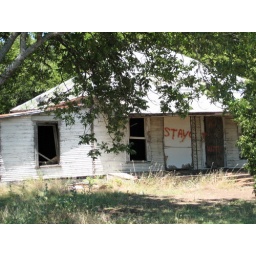
Abandoned house off of I-35 near Abbott, Texas. The &amp;quot;Stay Out&amp;quot; sign is pretty clear. I didn't go in.